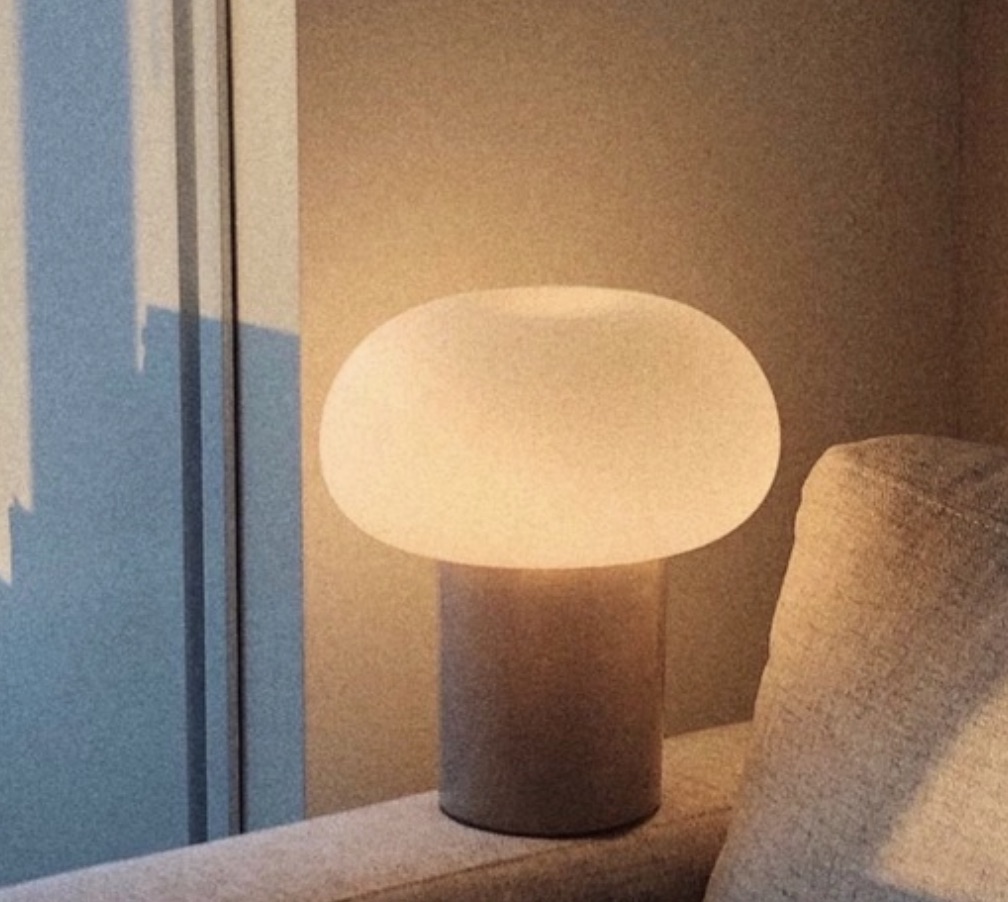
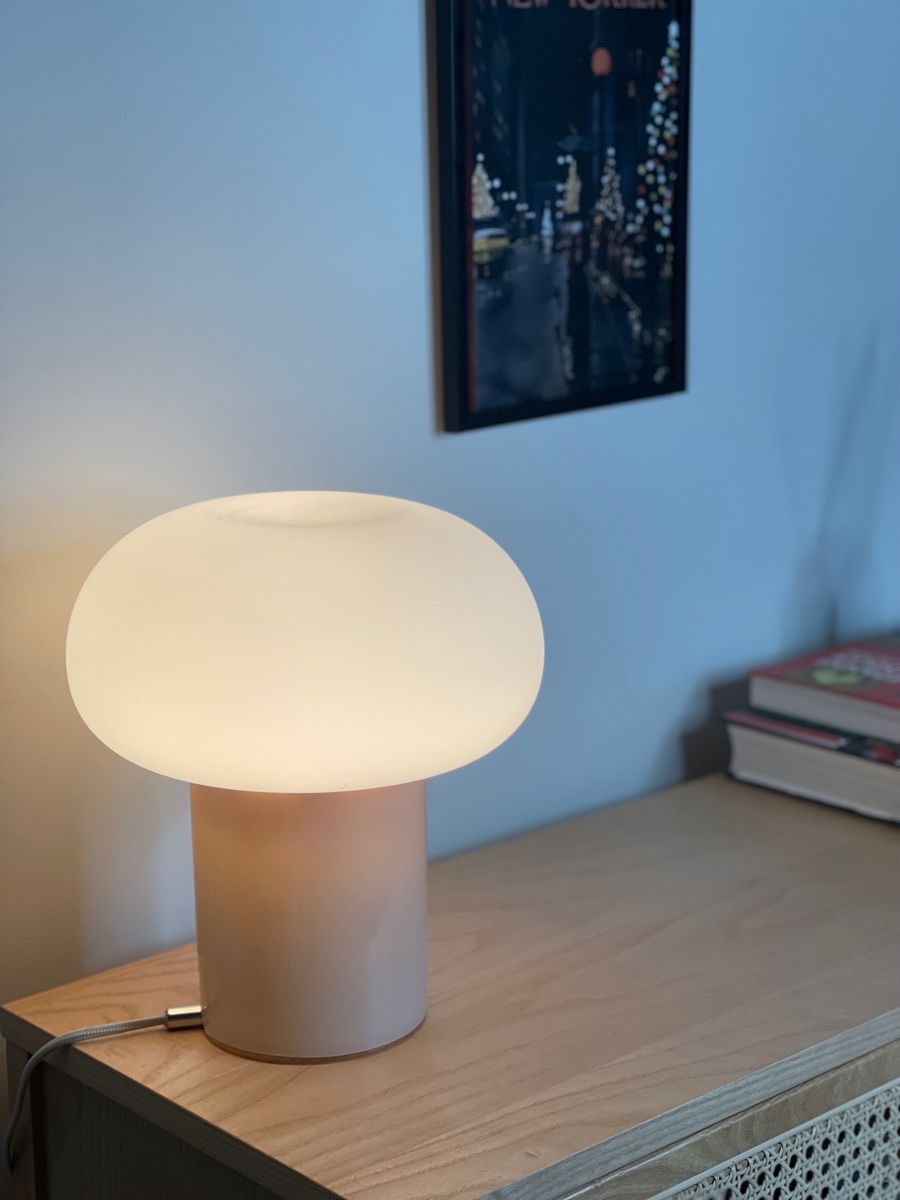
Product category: misc
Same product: yes